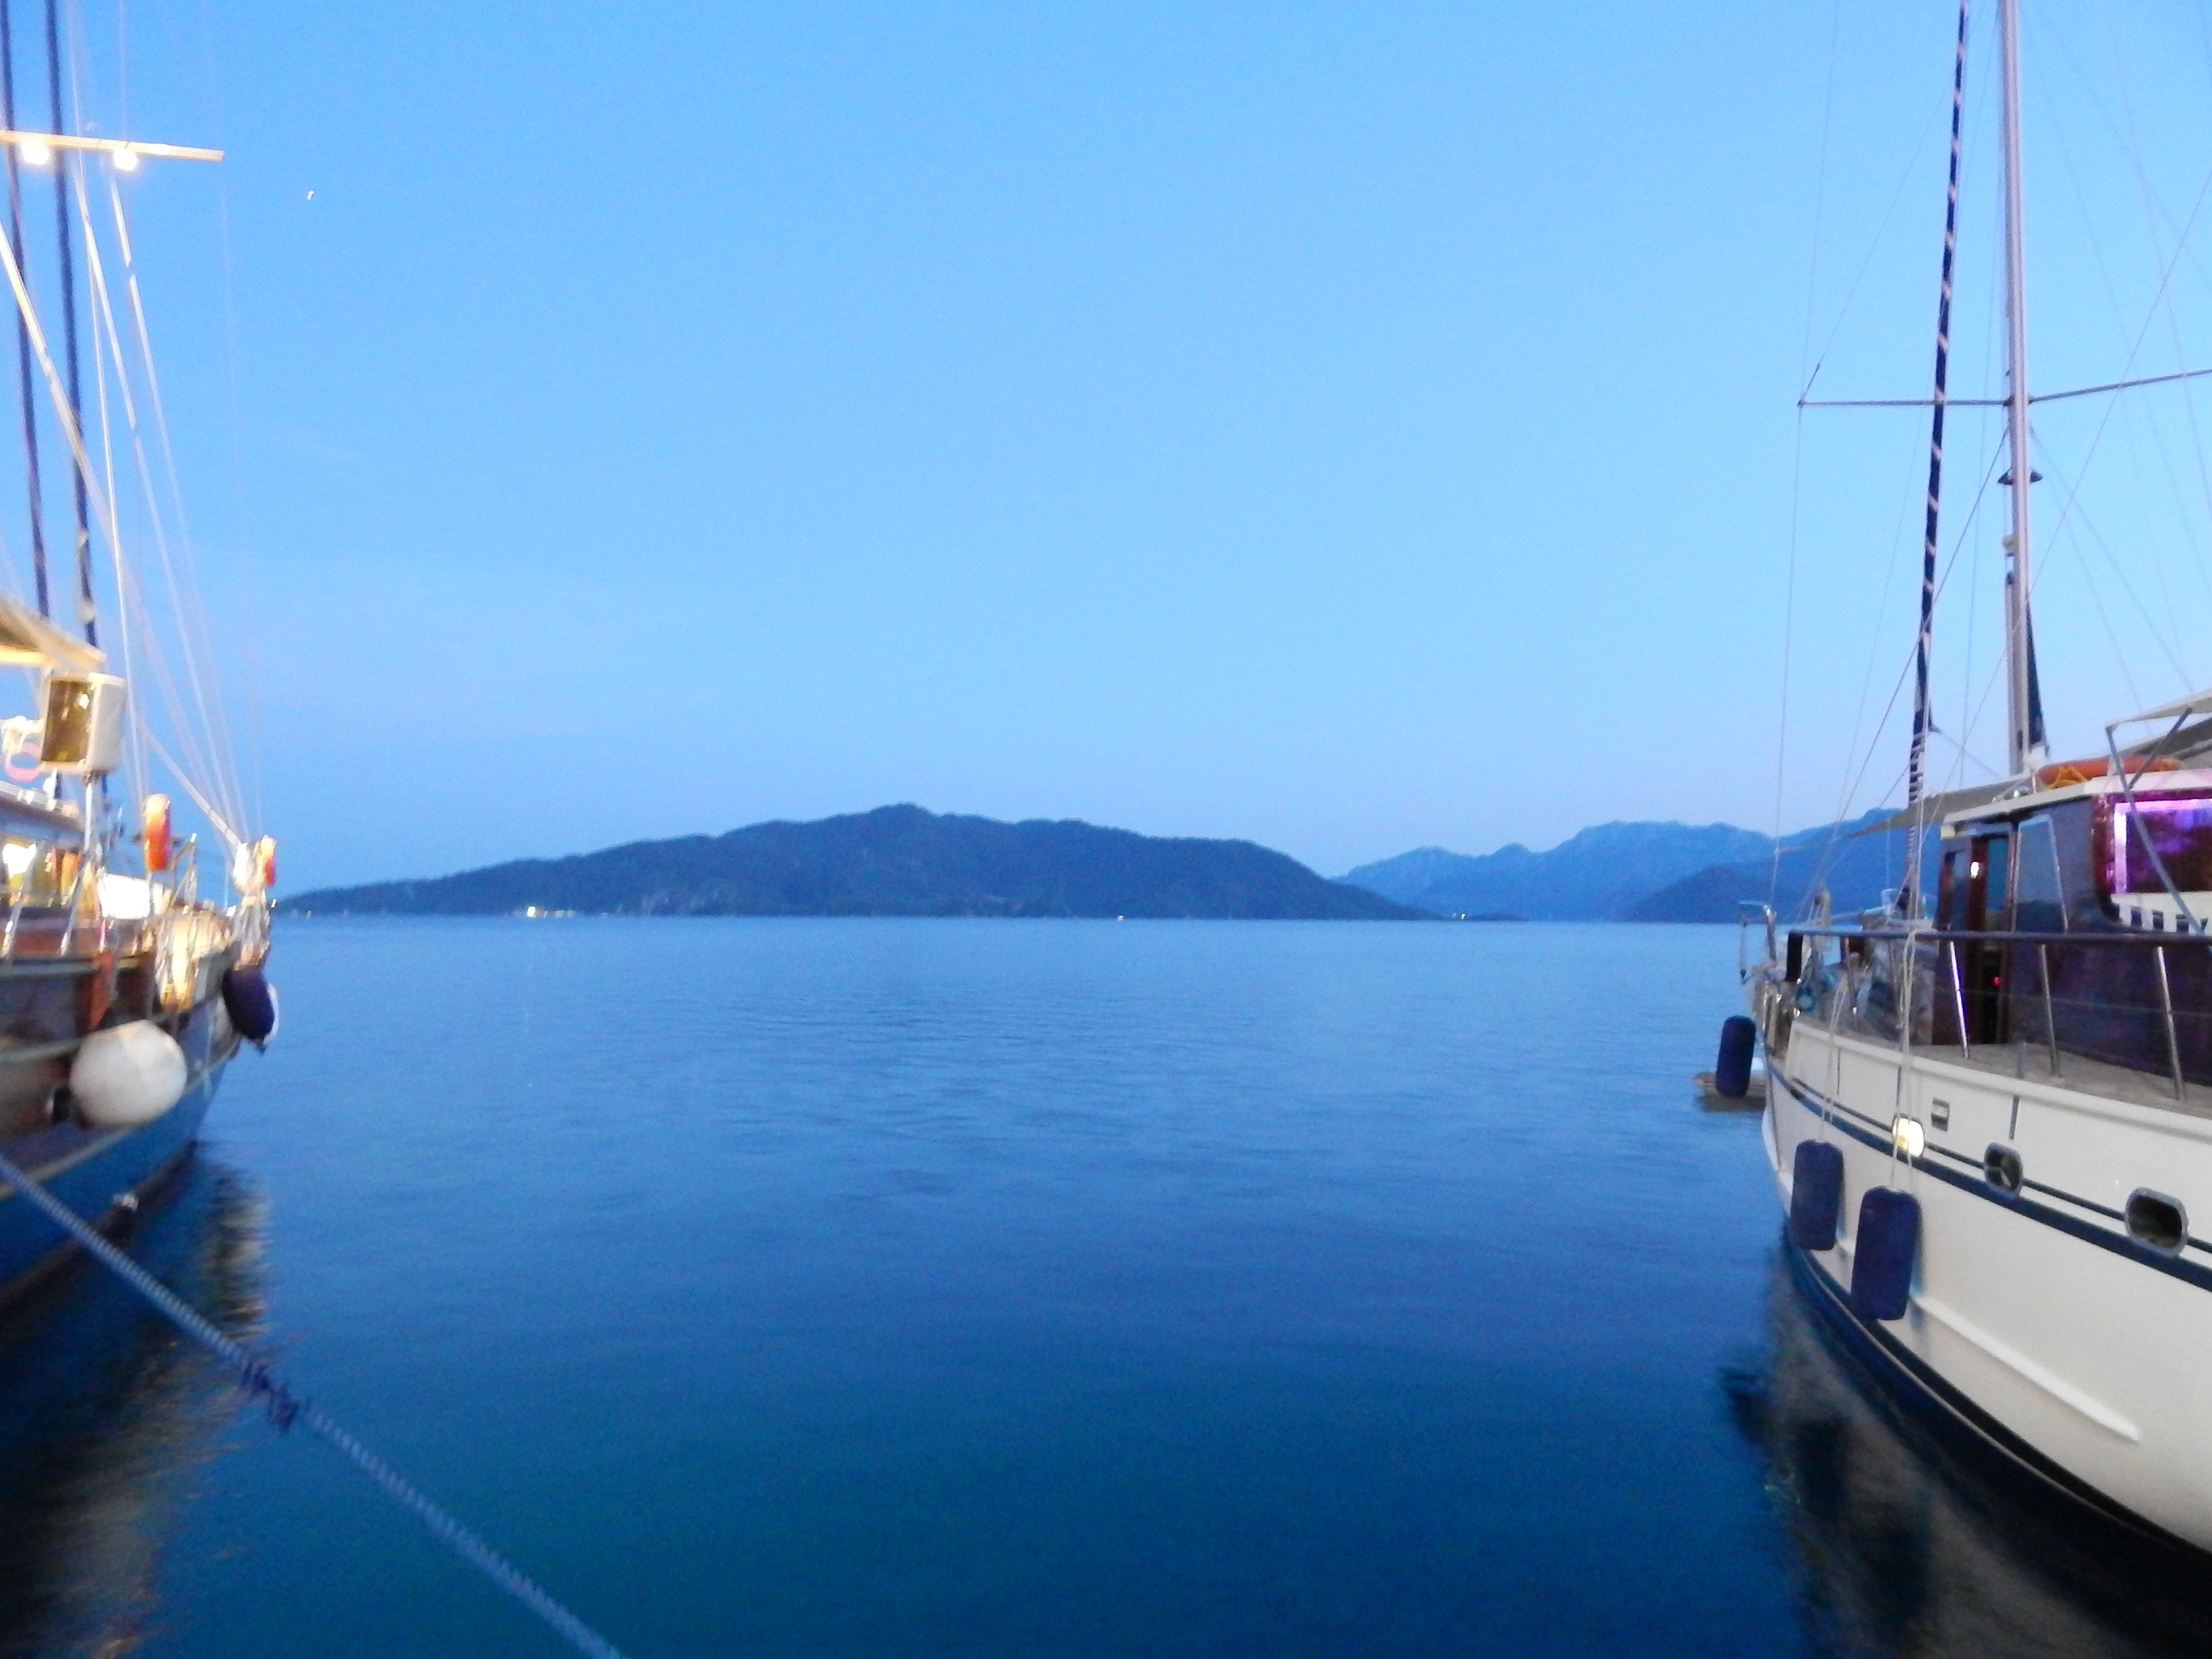
sea, landscape, marina, ship, view, travel, blue, summer, water, riviera, city, coast, boat, resort, harbor, cruise, yacht, sailing, destination, sky, waterway, water transportation, dock, ocean, tall ship, port, lake, bay, watercraft, calm, boating, sailboat, lake district, sail, mast, vacation, channel, tourism